Defence Space Agency

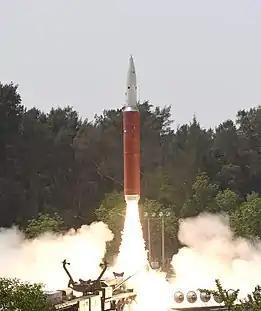
Indian ASAT missile, taking off during test in March 2019.

The origin of the Indian ASAT programme can be traced back to its BMD program, which began in 1999 in response to threats posed by the Ballistic missiles of Pakistan and China. In 2006 and 2007, India tested its first exo atmospheric interceptor and has developed many interceptors since then. On 18 March 2008, DRDO Chief V. K. Saraswat stated that India possessed technology required for an ASAT missile, reiterating it in February 2010. India is known to have been developing an exo-atmospheric kill vehicle that can be integrated with the missile to engage satellites. In April 2012, Saraswat again said that India possessed the critical technologies for an ASAT weapon from radars and interceptors developed for Indian Ballistic Missile Defence Programme. India had begun work on its ASAT soon after the 2007 Chinese anti-satellite missile test.